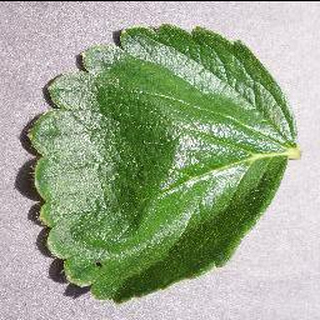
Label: healthy_strawberry